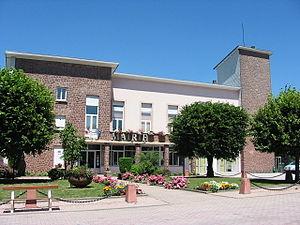
Mairie de Corcieux, commune des Vosges.
Corcieux est une commune du nord-est de la France, chef-lieu de canton du département des Vosges dans l'arrondissement de Saint-Dié-des-Vosges, en région Grand Est.